Mikel Gaztañaga

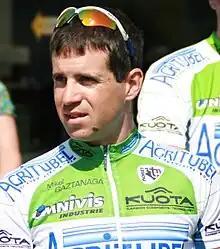

Mikel Gaztañaga Echevarria (born 30 December 1979) is a Spanish former professional road racing cyclist.